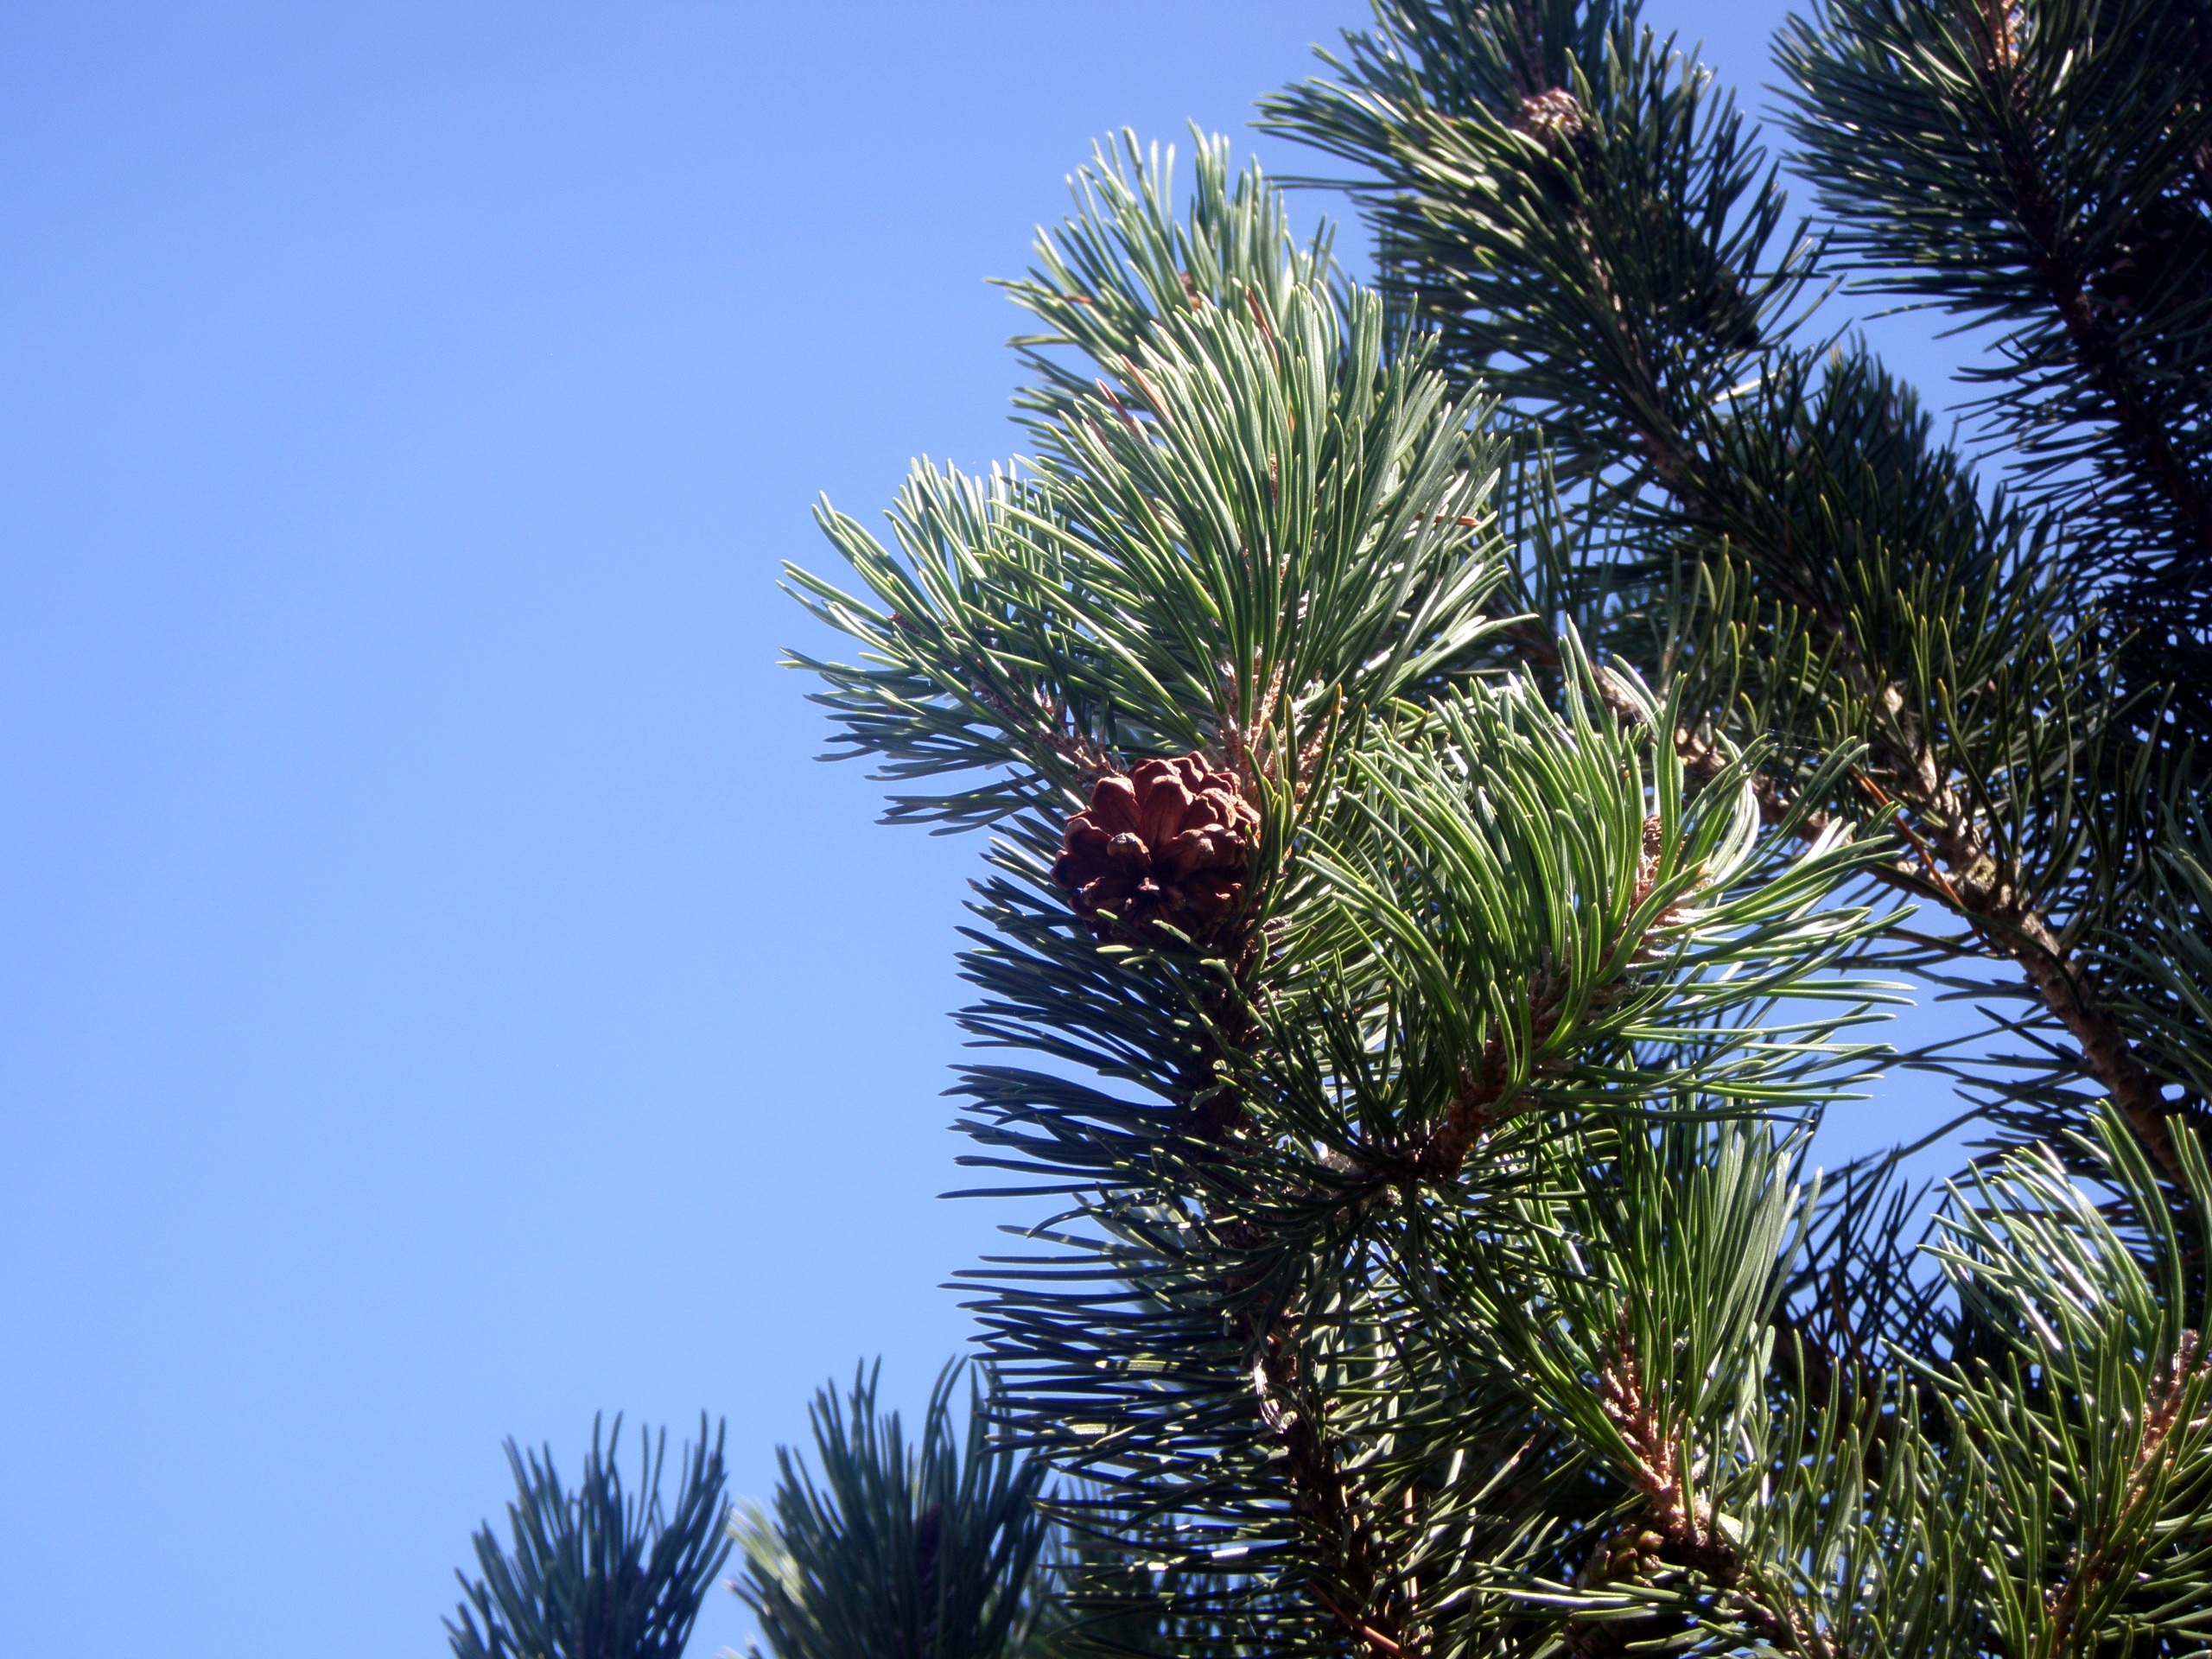
tree, branch, plant, pine, evergreen, botany, fir, christmas tree, conifer, spruce, ecosystem, flowering plant, pine branch, tannenzweig, date palm, woody plant, land plant, arecales, palm family, borassus flabellifer